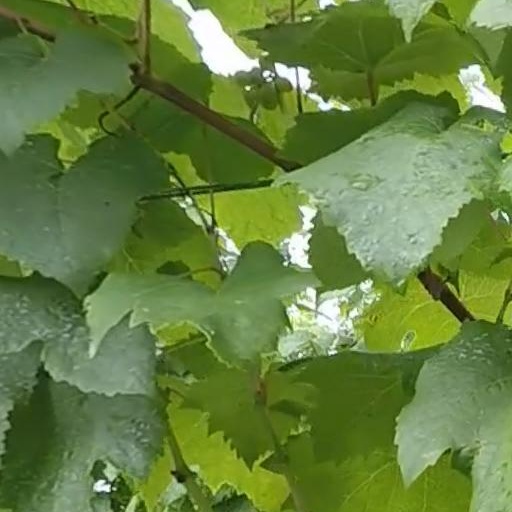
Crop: grape